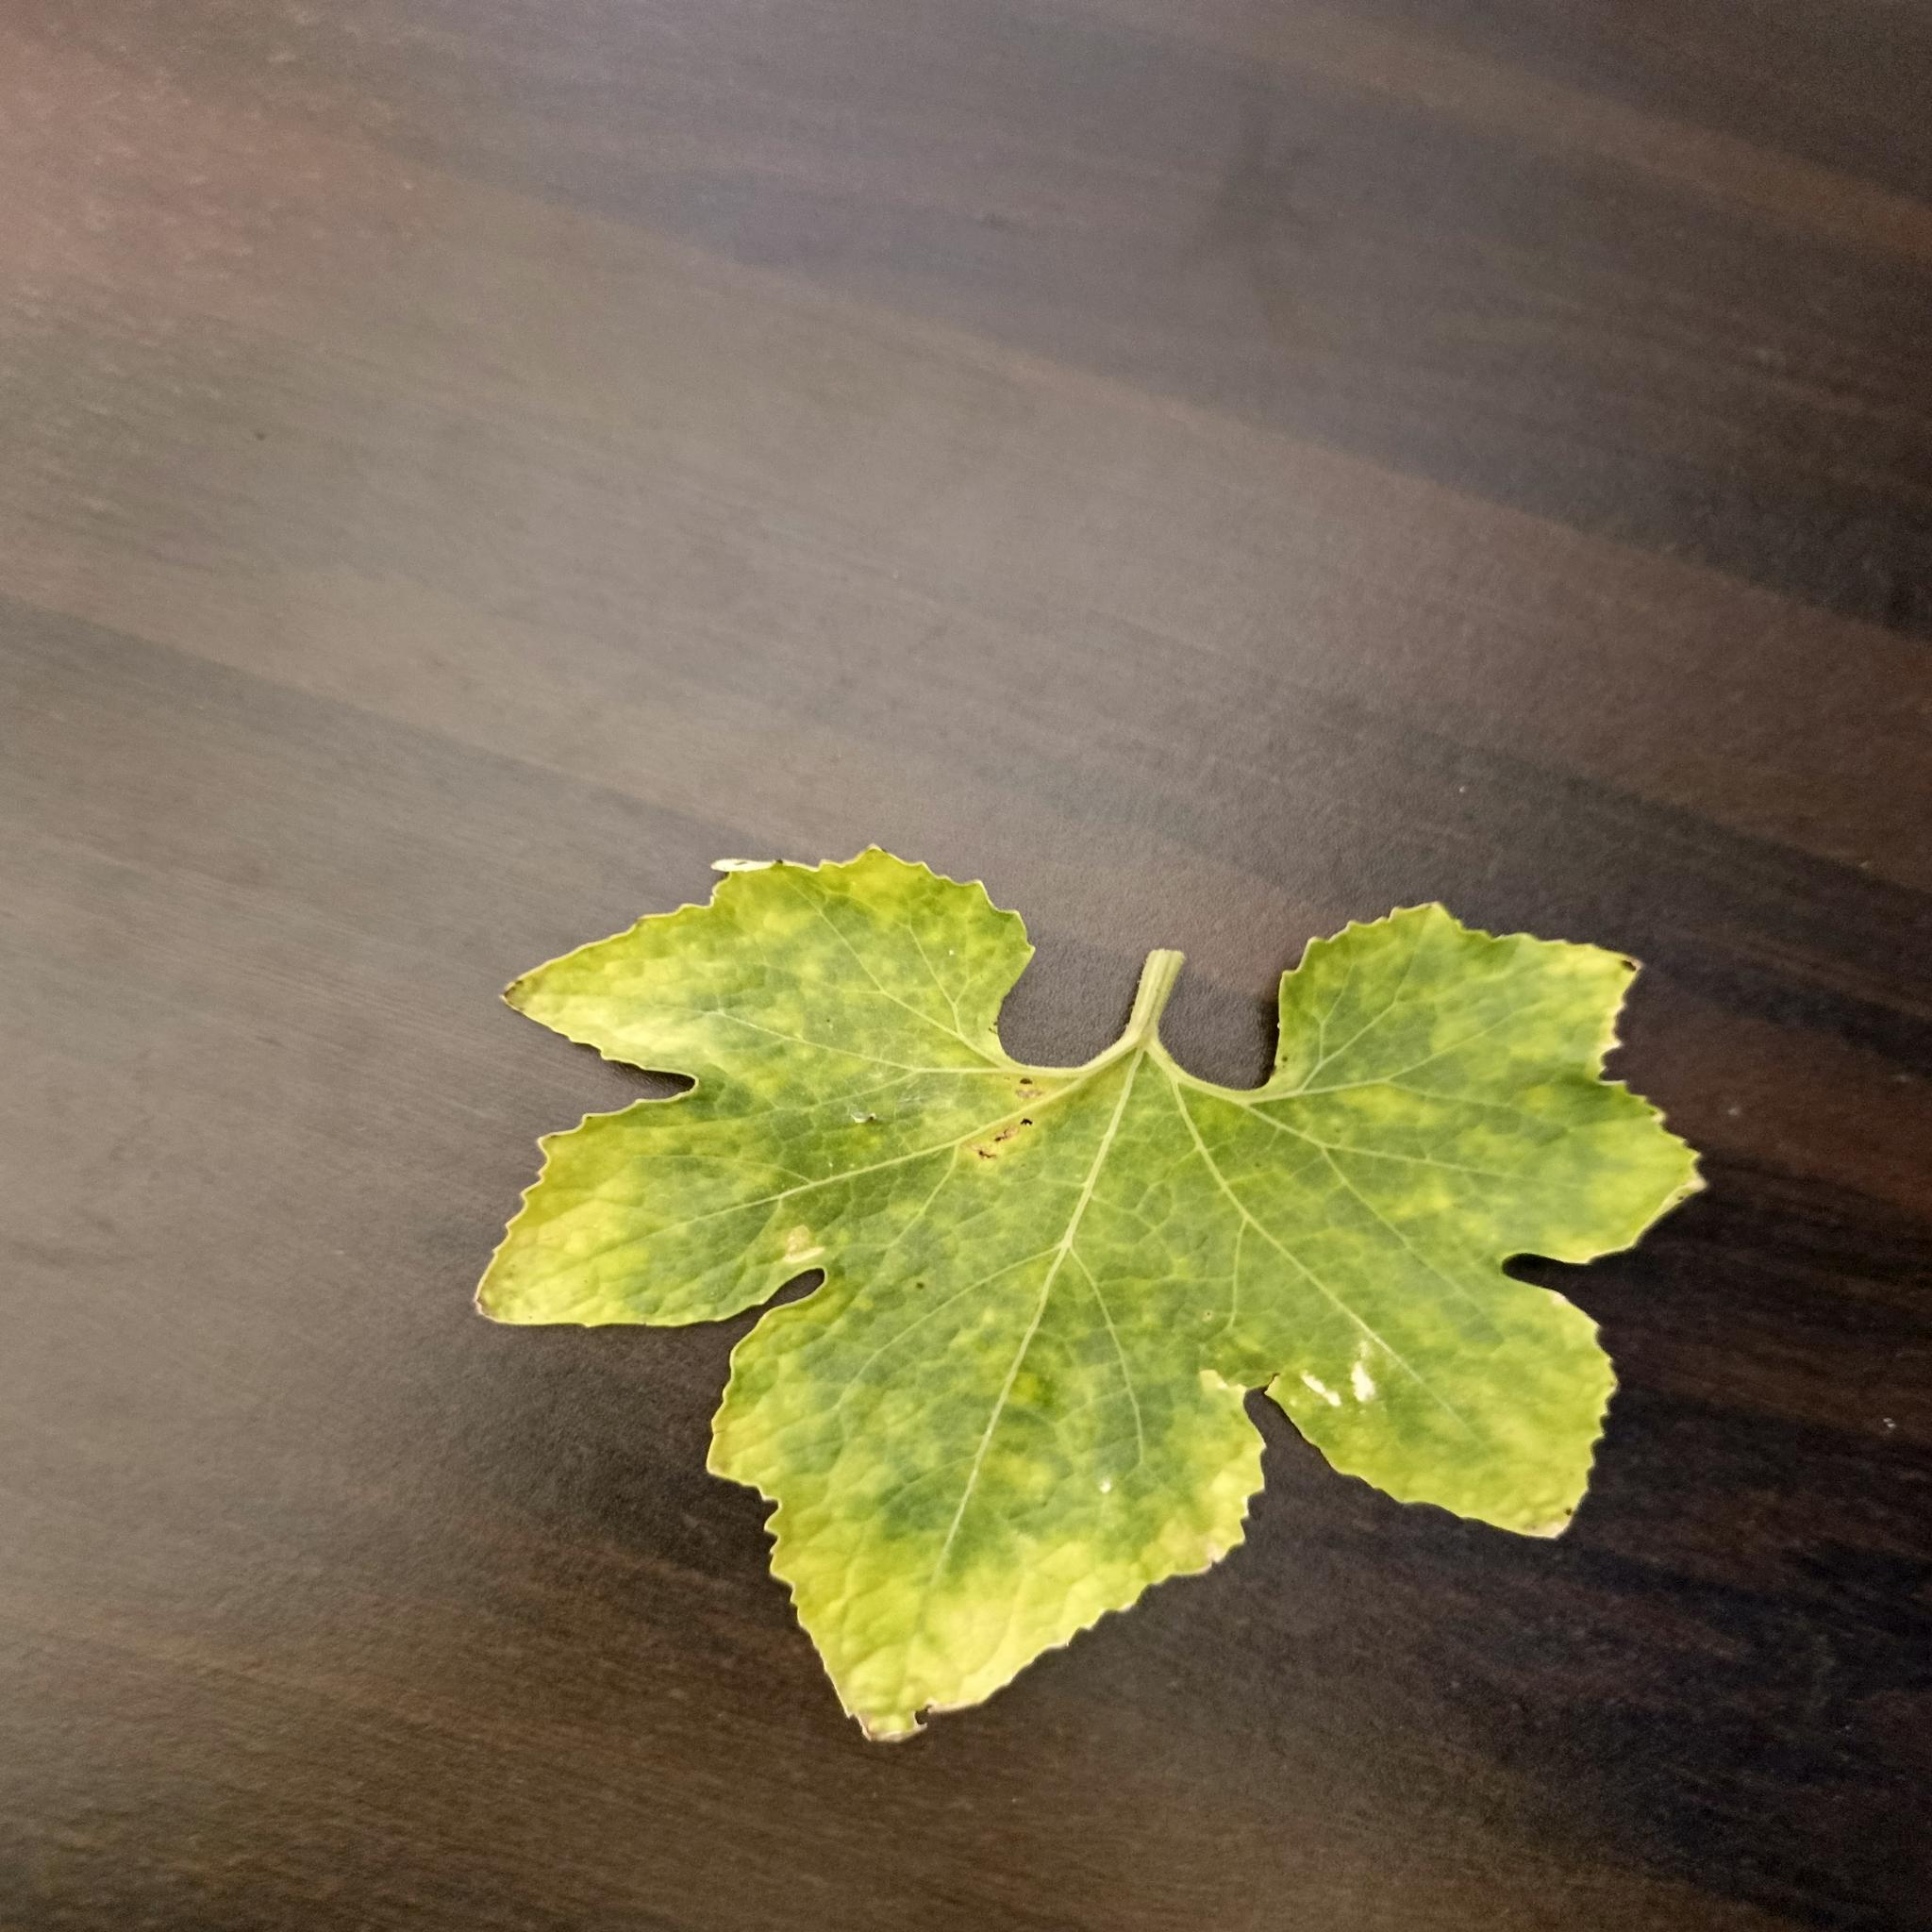
Label: Downy mildew